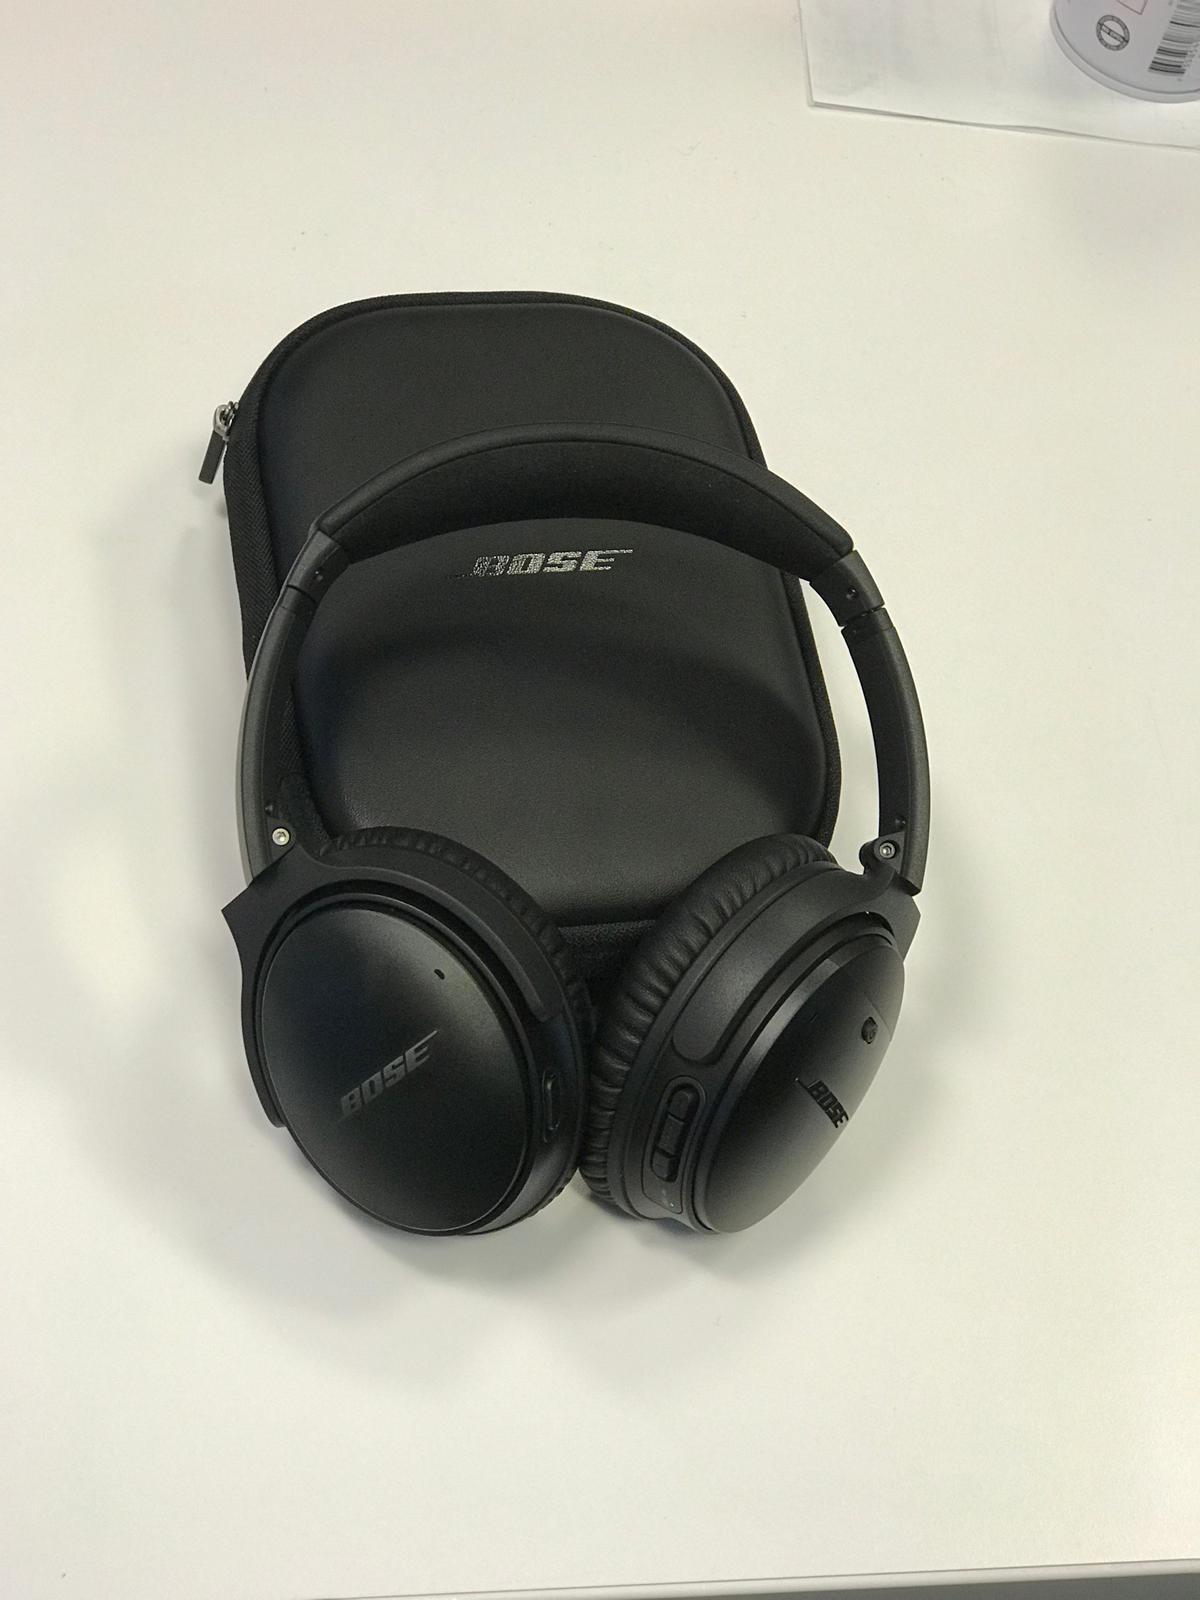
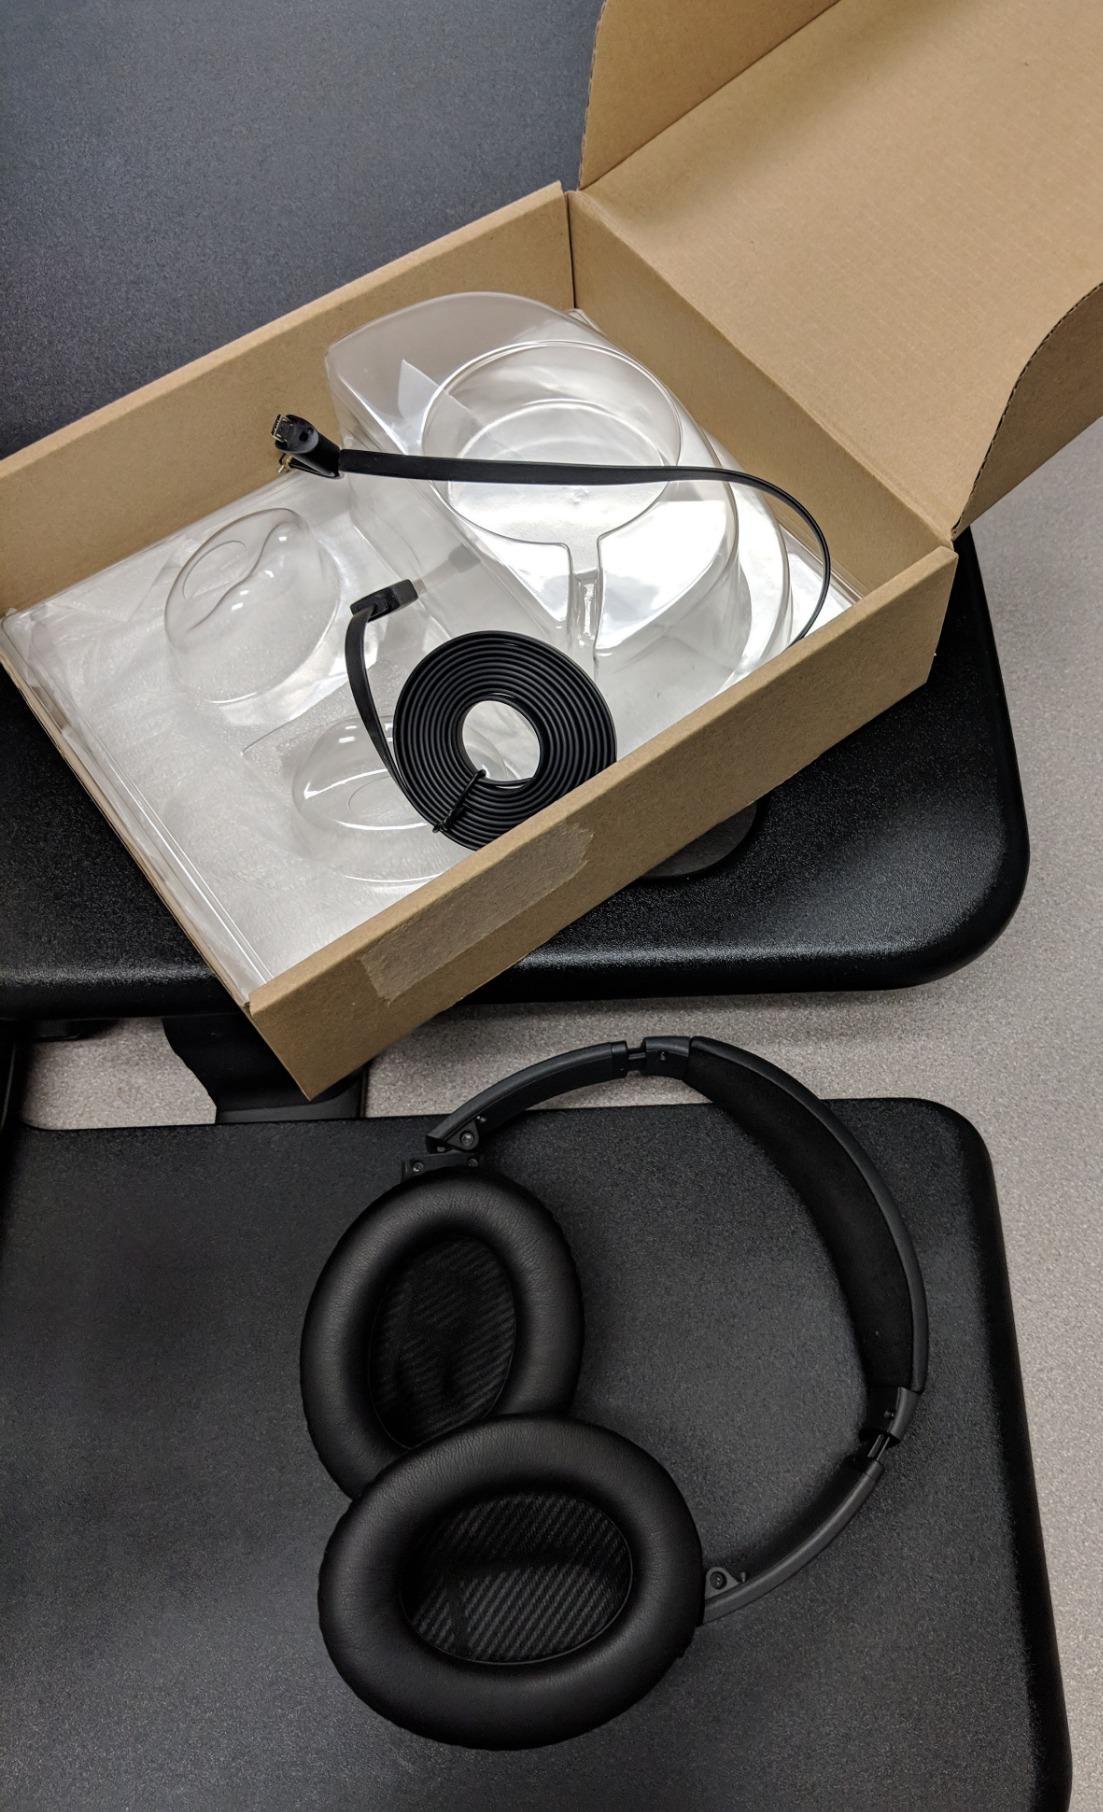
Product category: headphones
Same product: yes